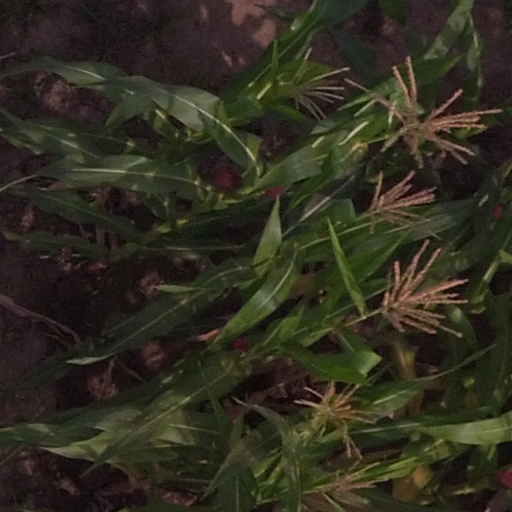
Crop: maize; corn